Elimination Chamber (2023)

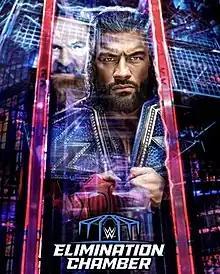
Promotional poster featuring Montreal native Sami Zayn, Roman Reigns, and the Elimination Chamber structure

The 2023 Elimination Chamber (known as No Escape in Germany) was a professional wrestling pay-per-view (PPV) and livestreaming event produced by the American company WWE. It was the 13th annual Elimination Chamber and took place on Saturday, February 18, 2023, at the Bell Centre in Montreal, Quebec, Canada, held for wrestlers from the promotion's Raw and SmackDown brand divisions. This marked the first Elimination Chamber event to be held in Canada and the second consecutive to take place outside of the United States, after the 2022 event. It also marked the first major WWE event to be held in Montreal since Breaking Point in September 2009. This also marked the first Elimination Chamber to not feature a world championship being defended inside the chamber since the 2020 edition.